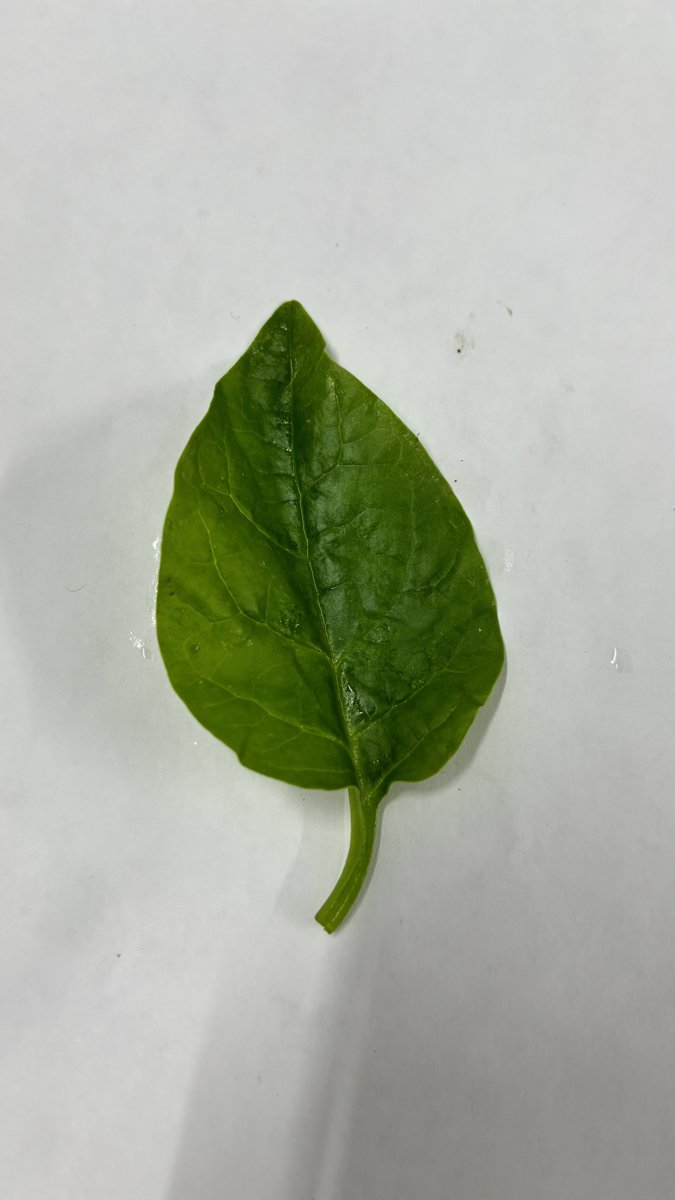
Label: Healthy-Leaf